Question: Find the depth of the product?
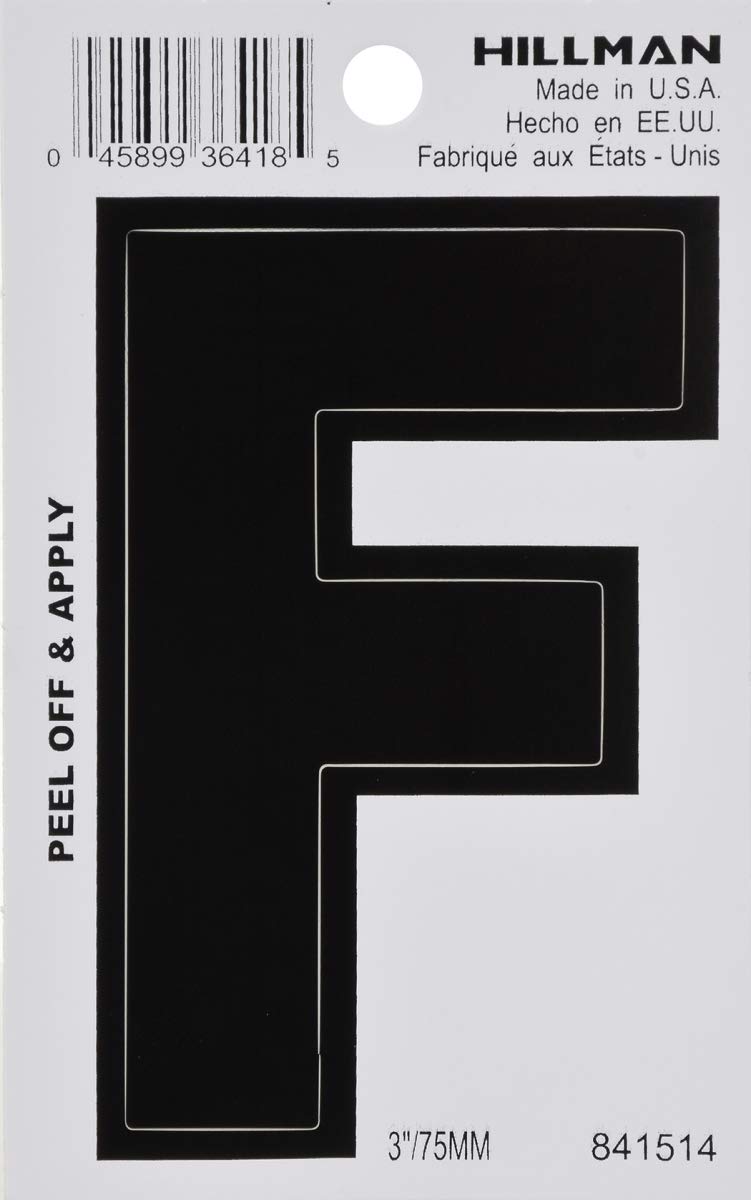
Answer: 75.0 millimetre